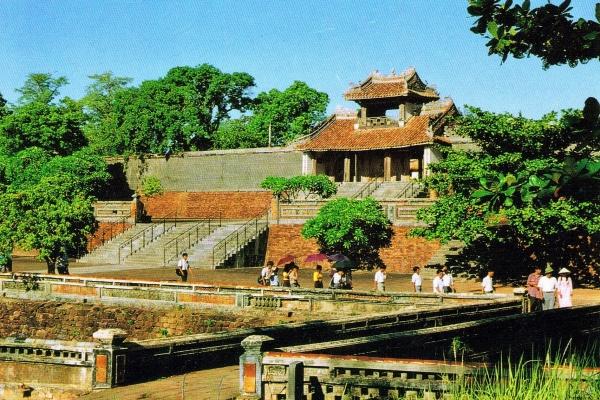
ở bên trong khu di tích có một đoàn người đang tham quan